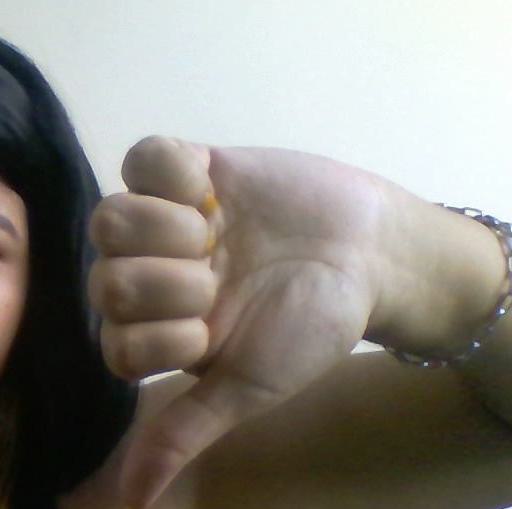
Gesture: dislike